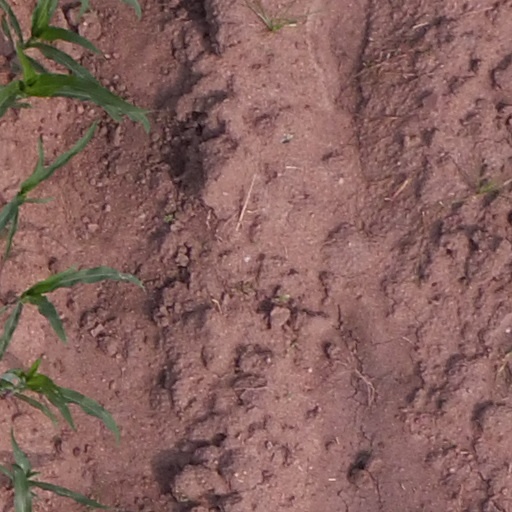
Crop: maize; corn